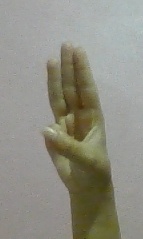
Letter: thaa